List of compositions by Johann Sebastian Bach printed during his lifetime

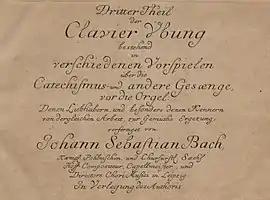
Title page of "Clavier-Übung III"

Georg Christian Schemelli's "Musicalisches Gesang-Buch" (musical songbook), commonly known as "Schemellis Gesangbuch", contains 954 song texts, 69 of which, BWV 439–507, are printed with a setting for singing voice and thoroughbass. Not all 69 melodies were composed by Bach, but he provided (or "improved") an accompaniment for all of them. "Schemellis Gesangbuch" was published in 1736, and contains some of Bach's probably least known compositions.